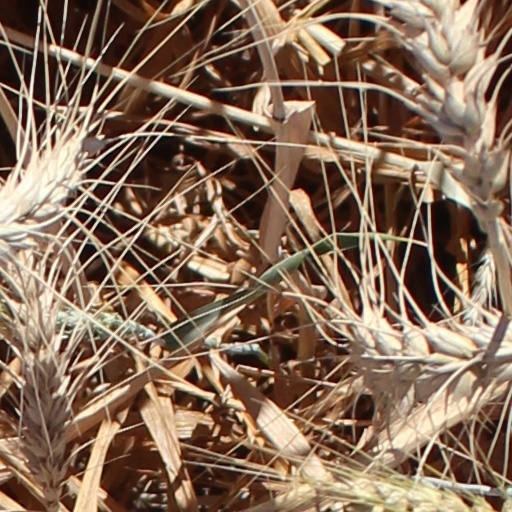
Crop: wheat